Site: brandenburg
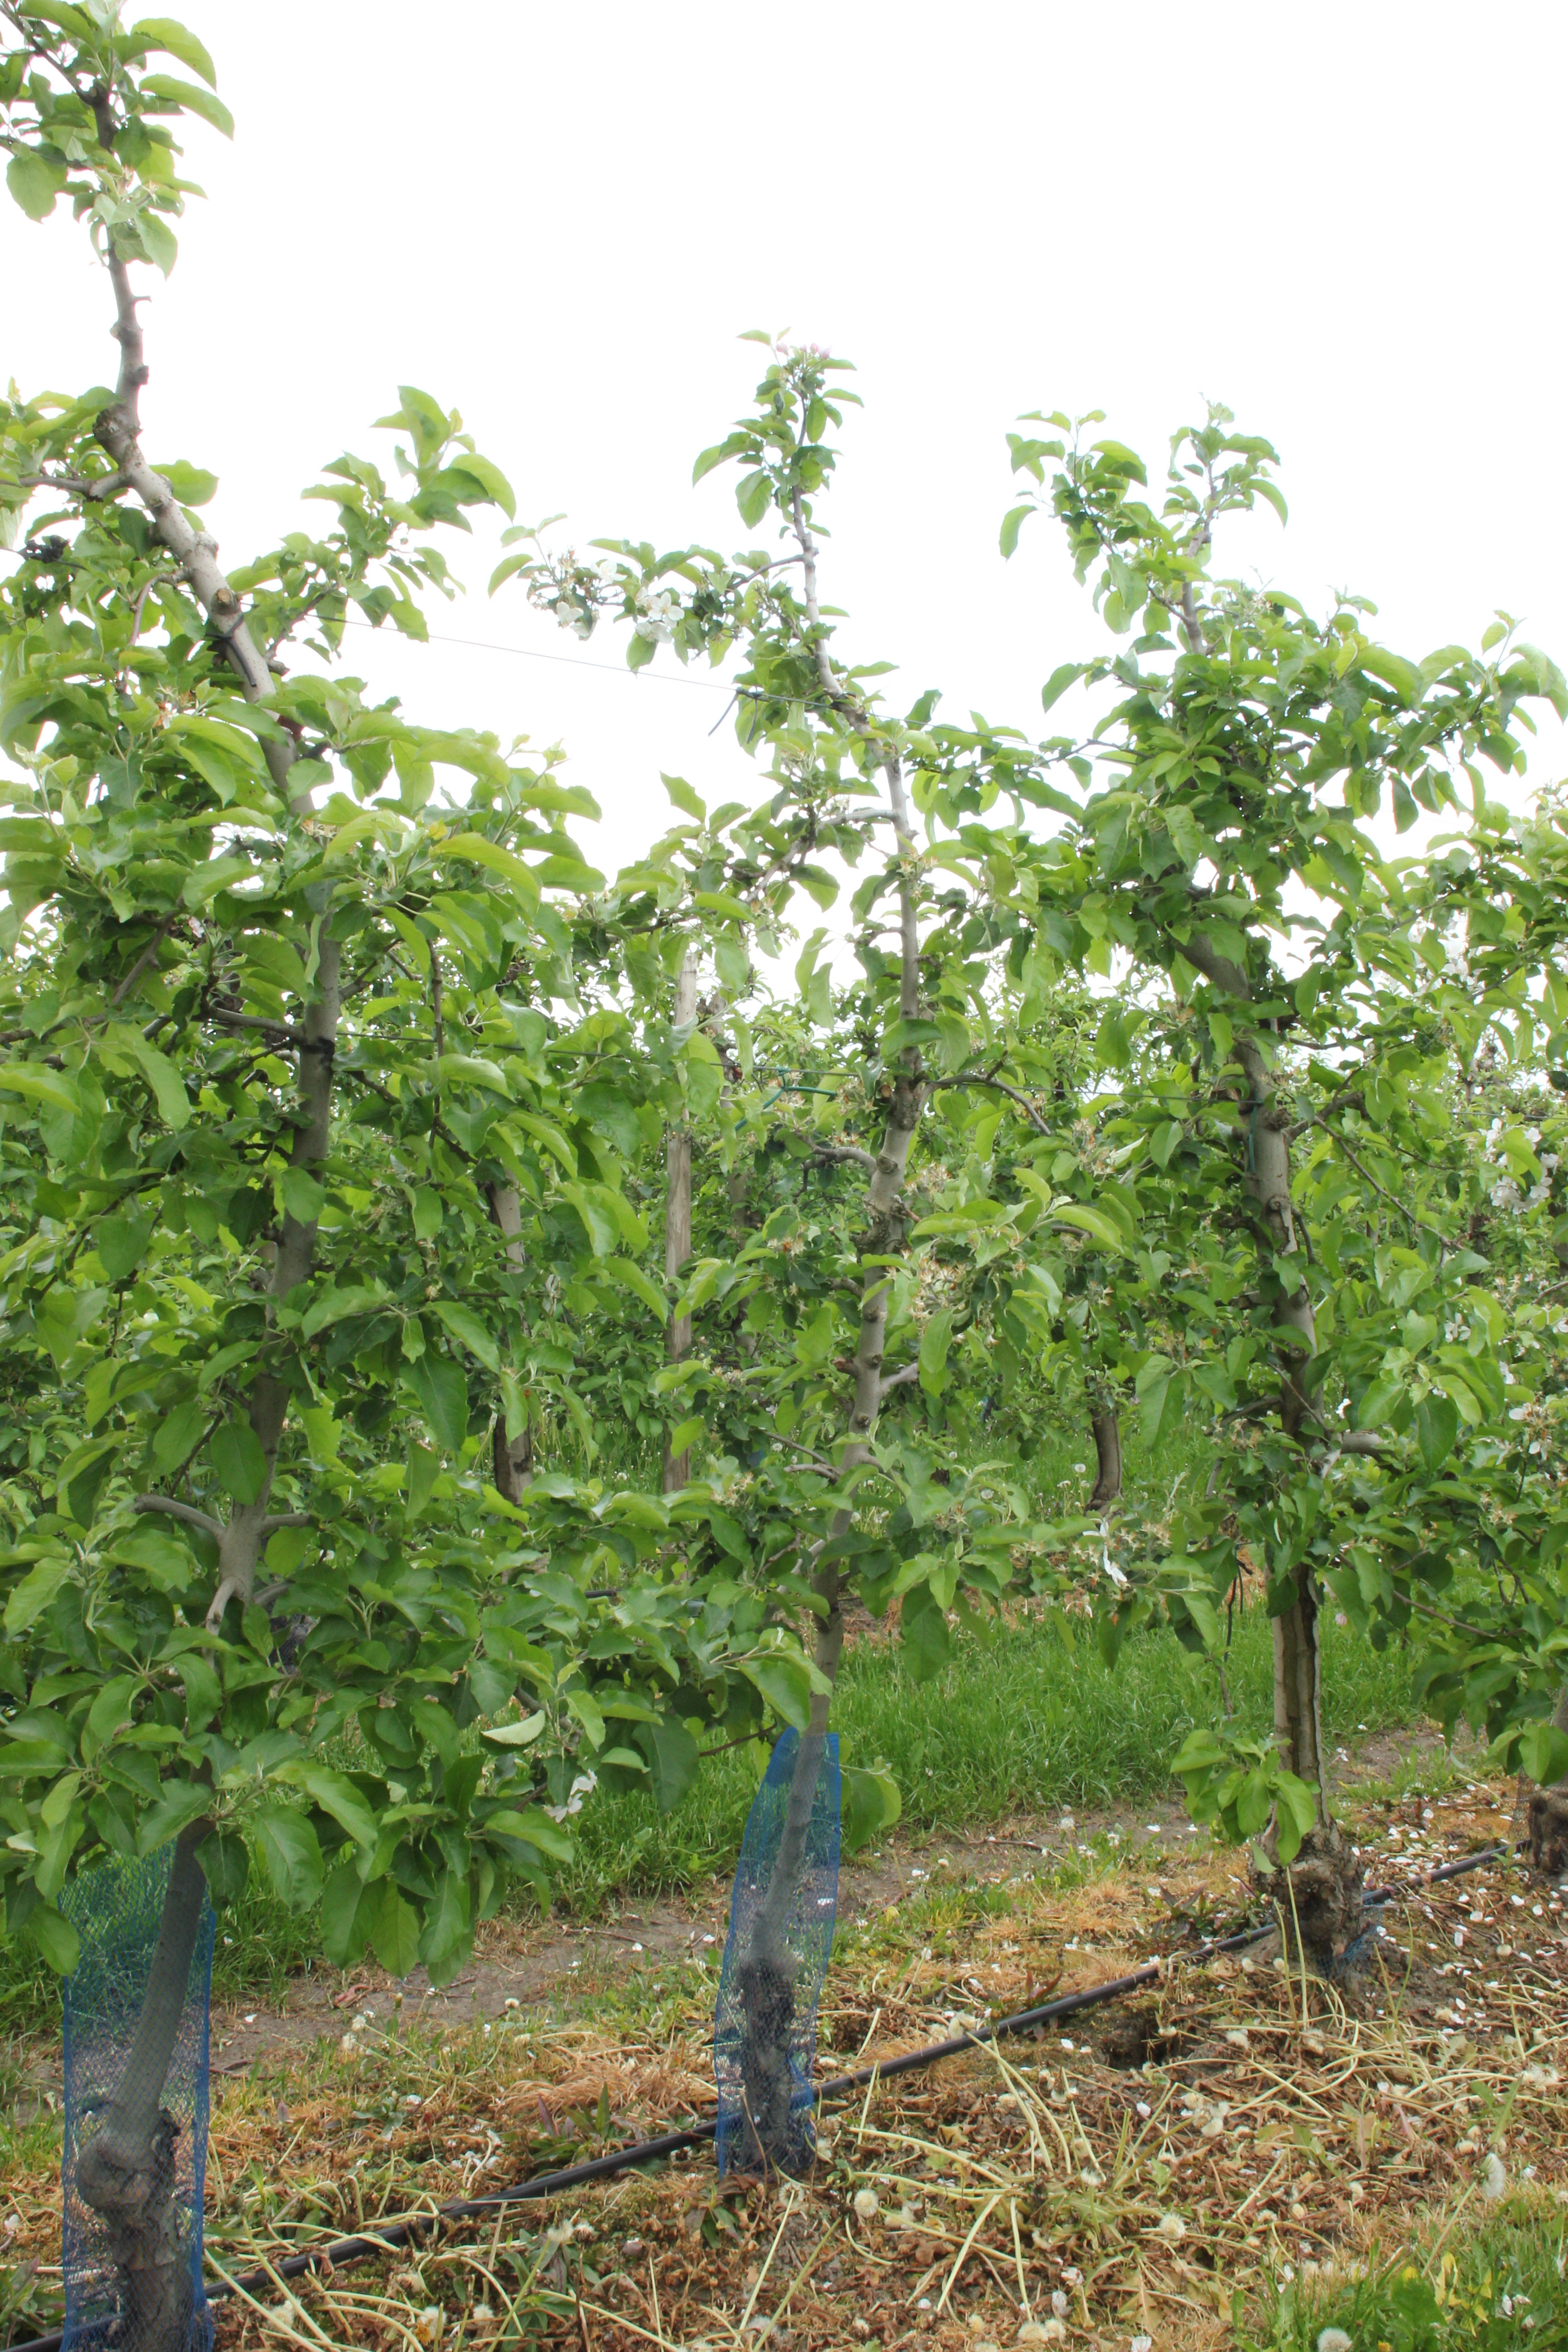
Growth stage (BBCH 67): Flowering